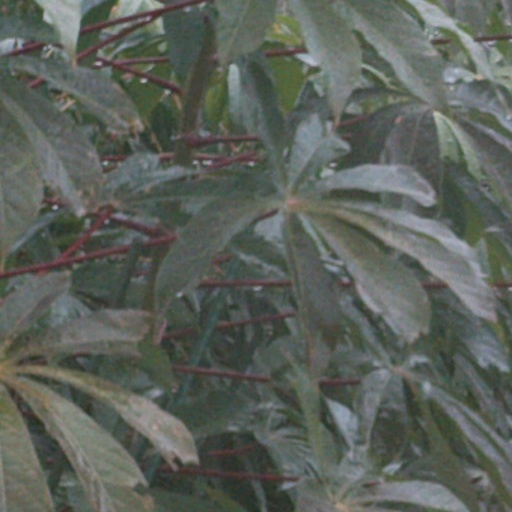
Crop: cassava